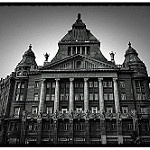
Scene: Outdoor